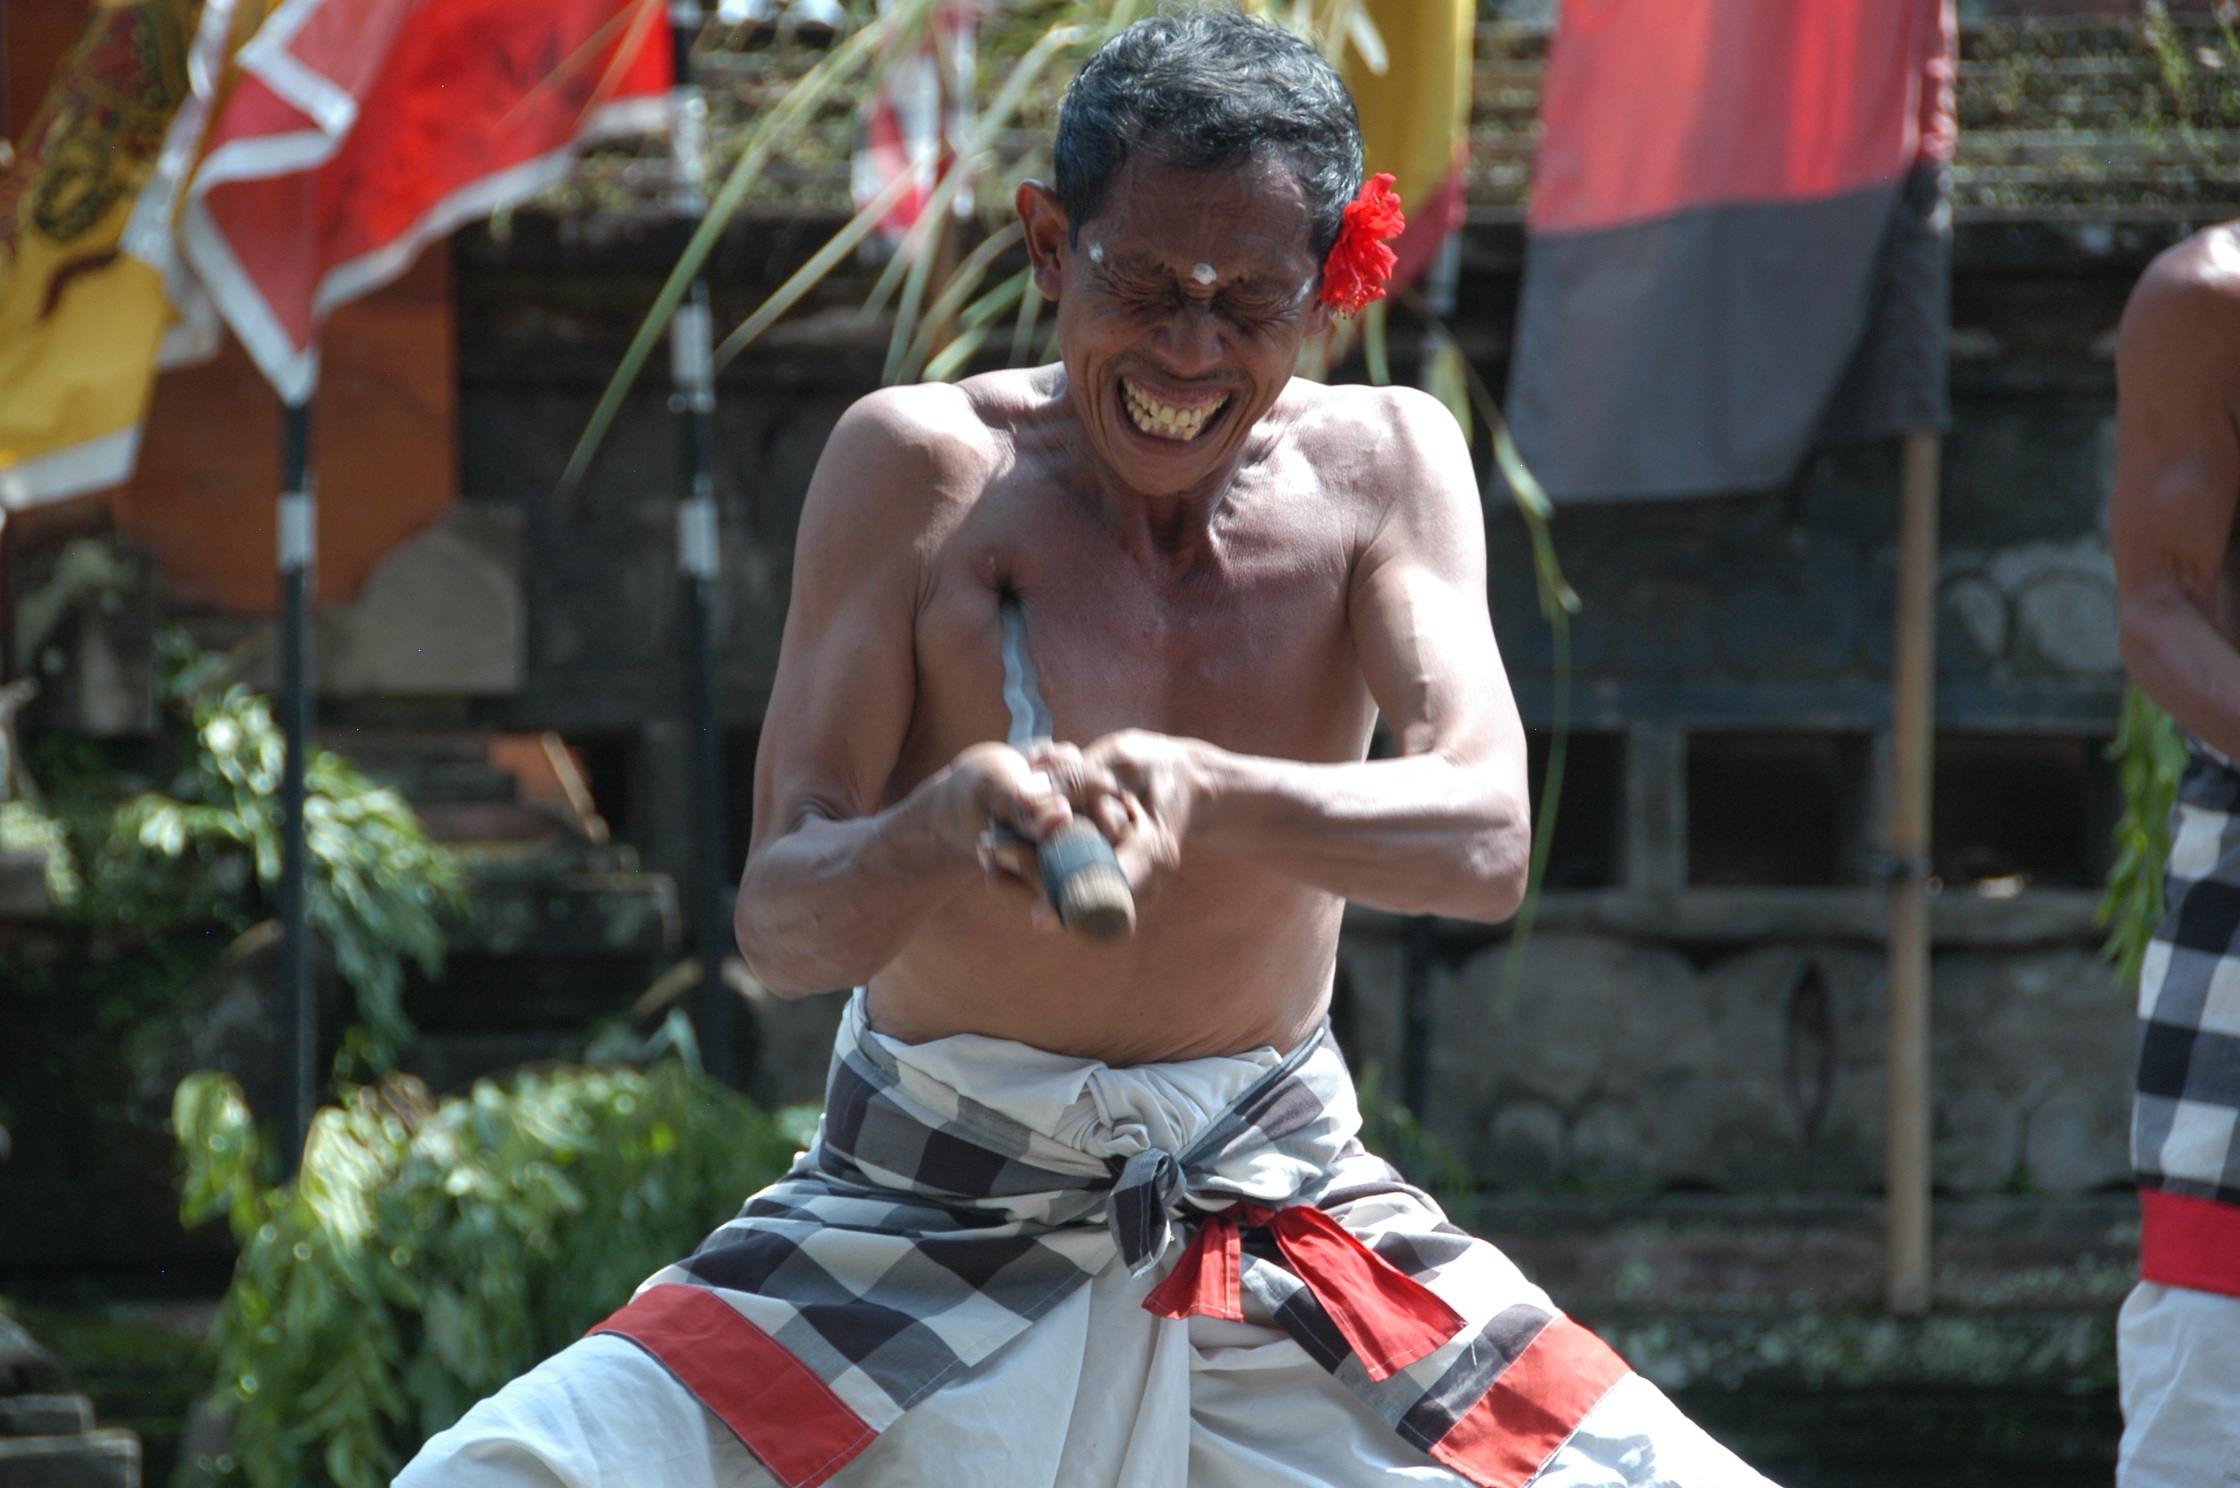
festival, scary, fear, pain, exotic, indonesia, emperor, bali, endurance sports